Calne

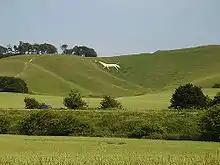
Cherhill White Horse seen from Cherhill village, east of Calne

St Mary's church has a central position in the town and dates from the 12th century. The building was greatly expanded in the 14th and 15th centuries, and its tower rebuilt in the 17th. It is a Grade I listed building.